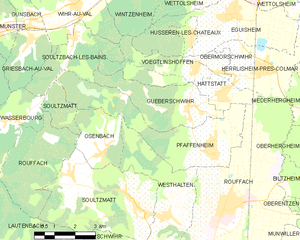
Carte des communes françaises